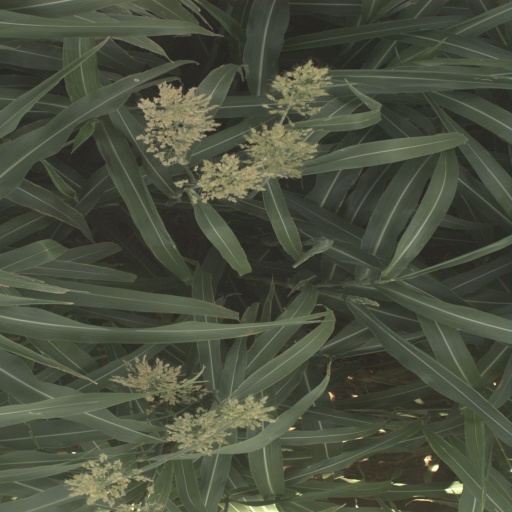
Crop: sorghum